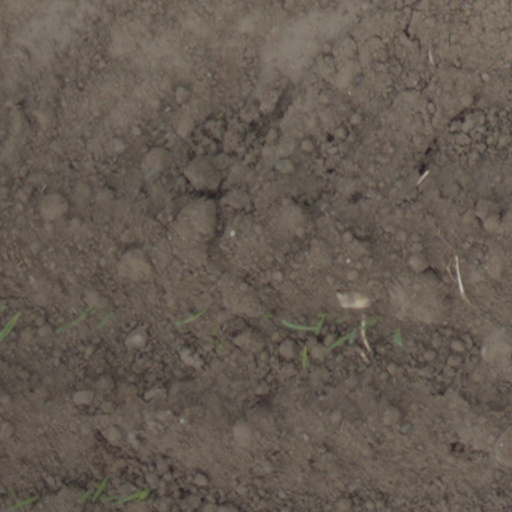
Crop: wheat